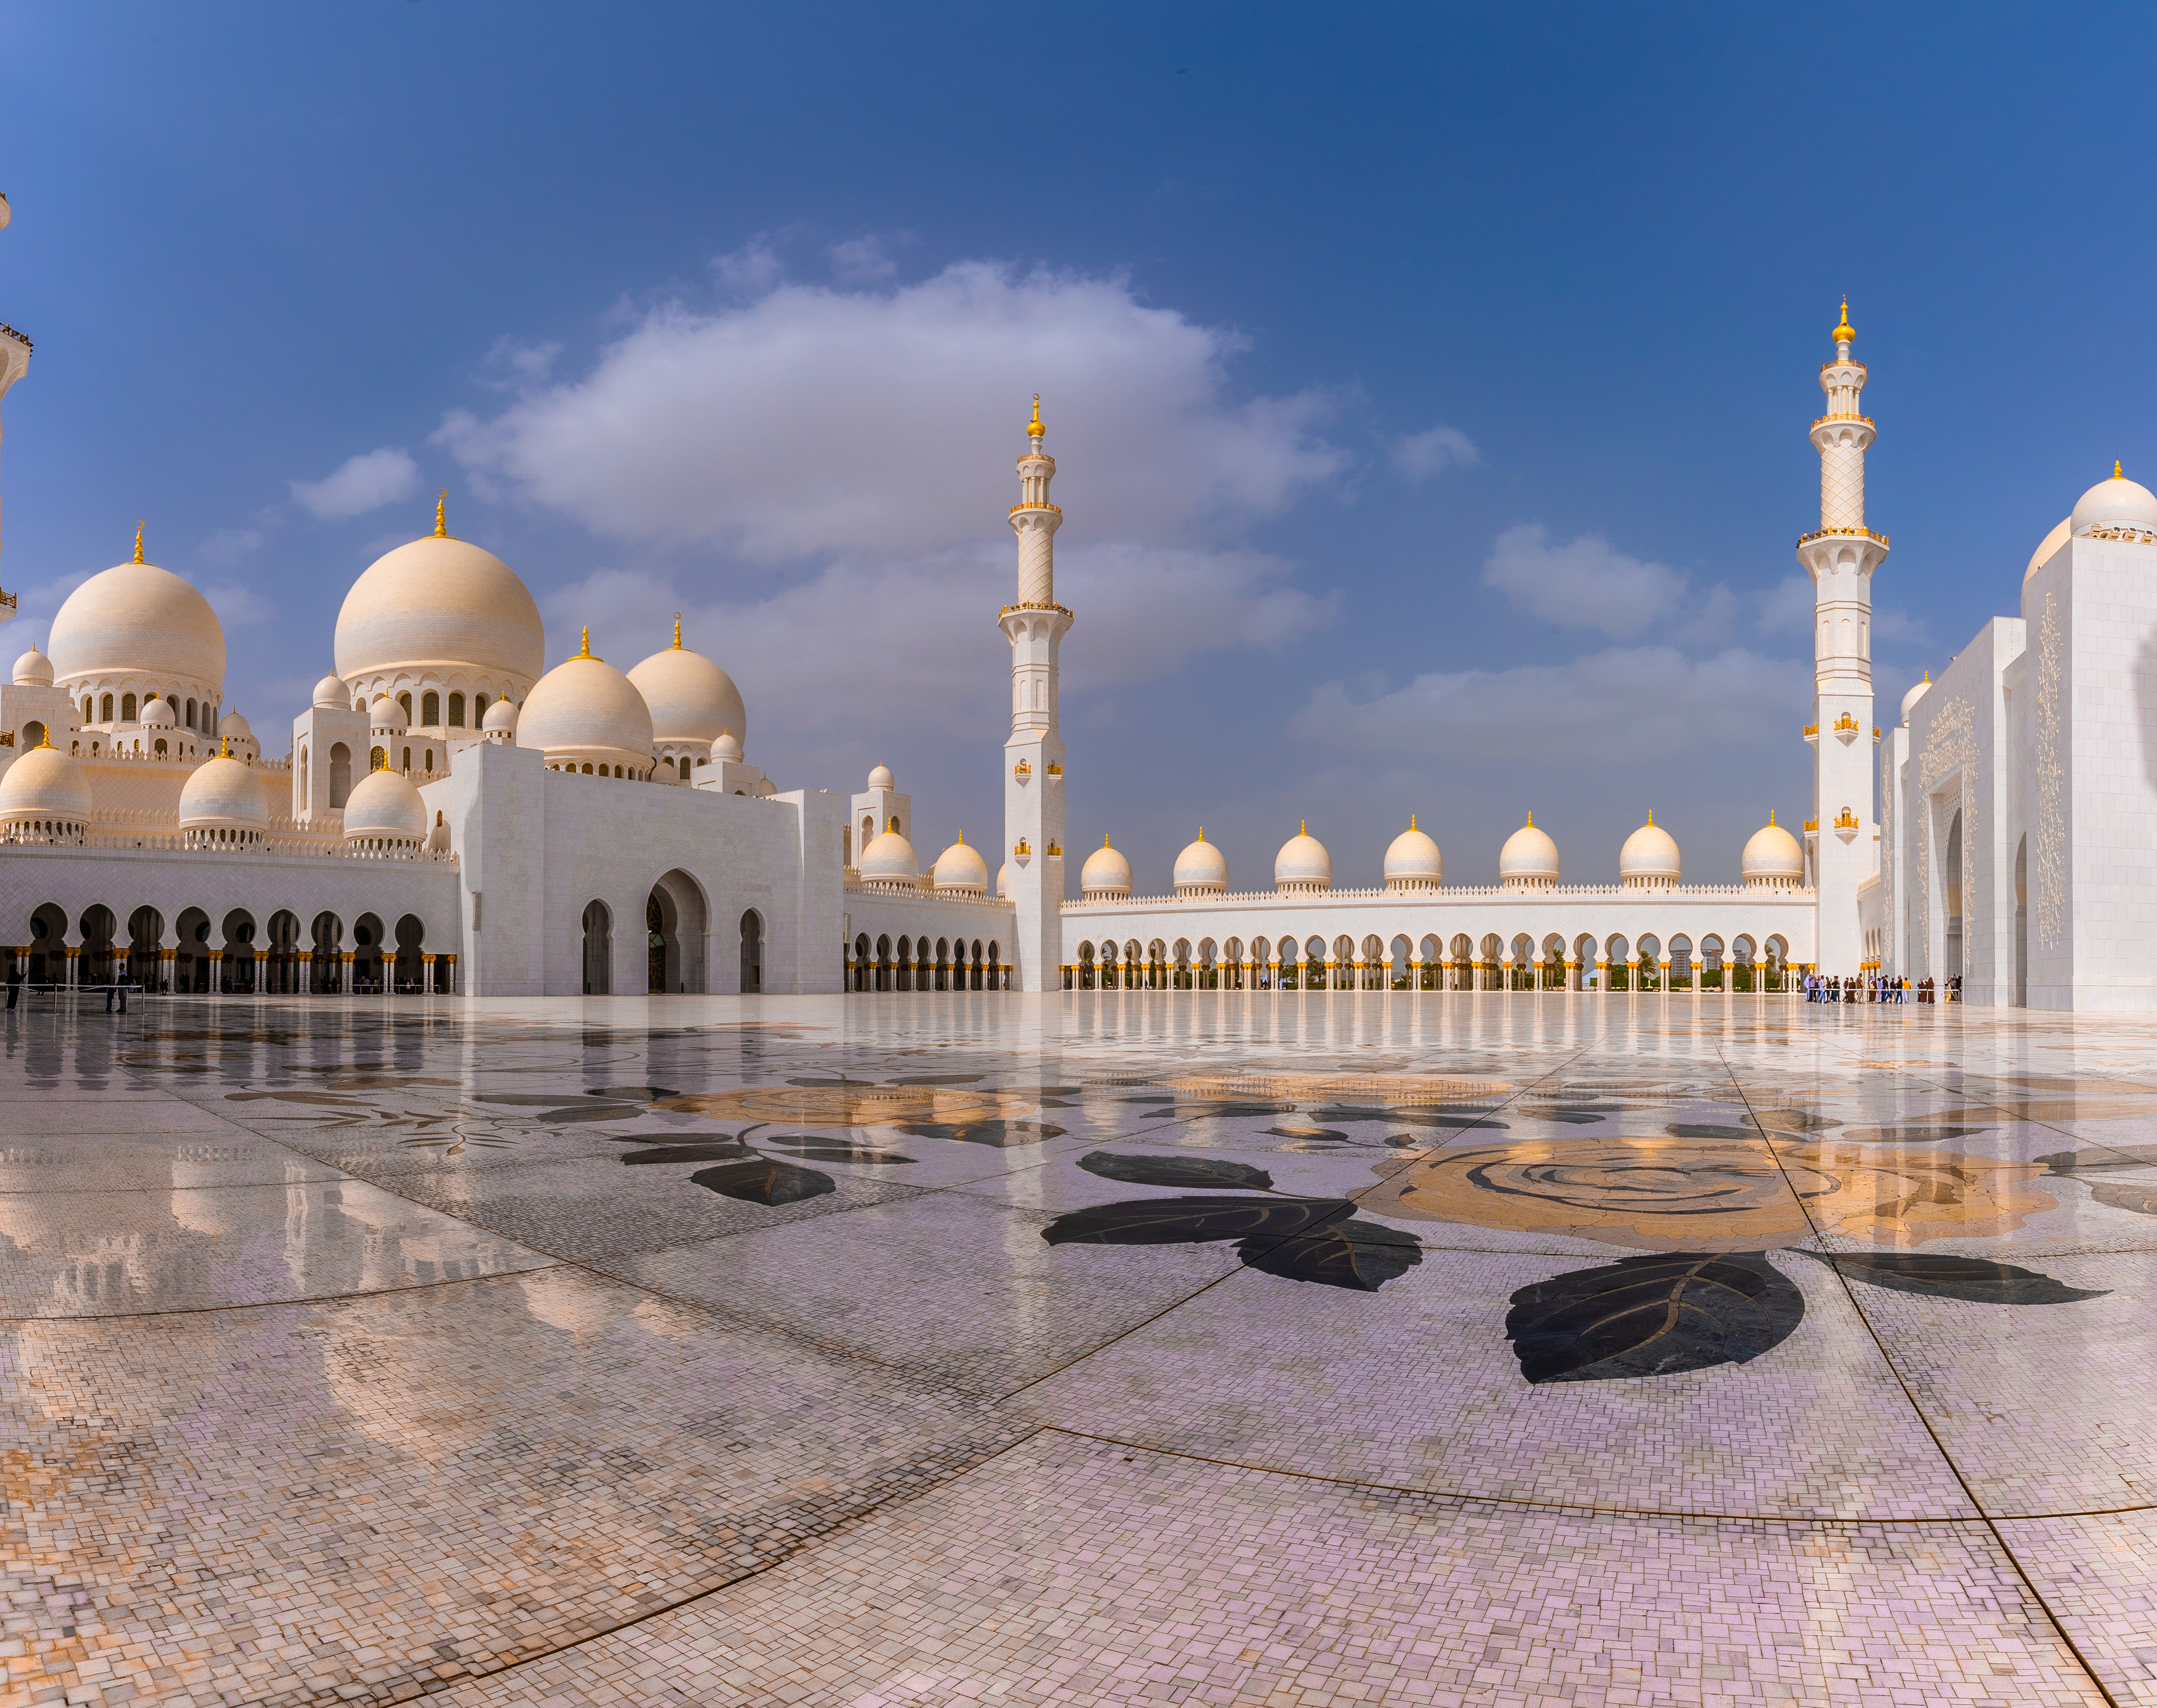
mosque, landmark, dome, khanqah, holy places, place of worship, building, mecca, sky, architecture, historic site, tourist attraction, city, tourism, unesco world heritage site